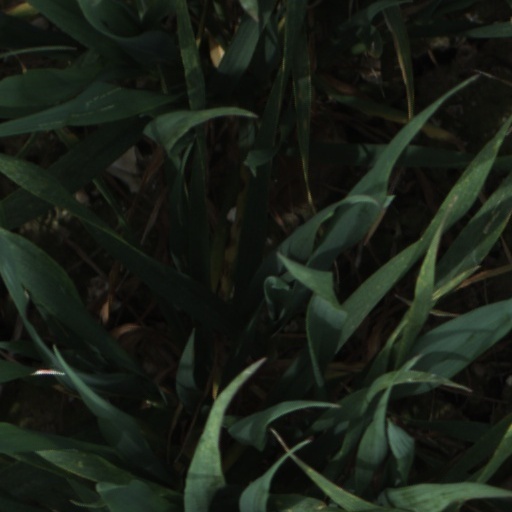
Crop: wheat